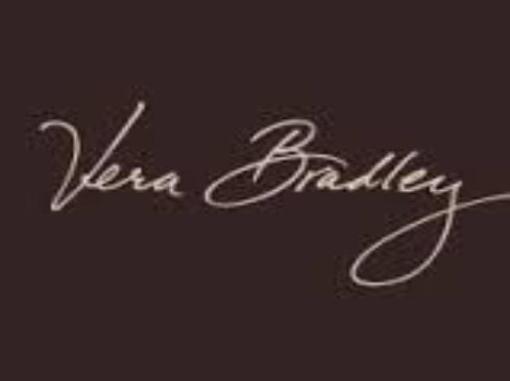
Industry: Clothes